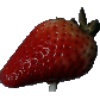
Label: Strawberry 1